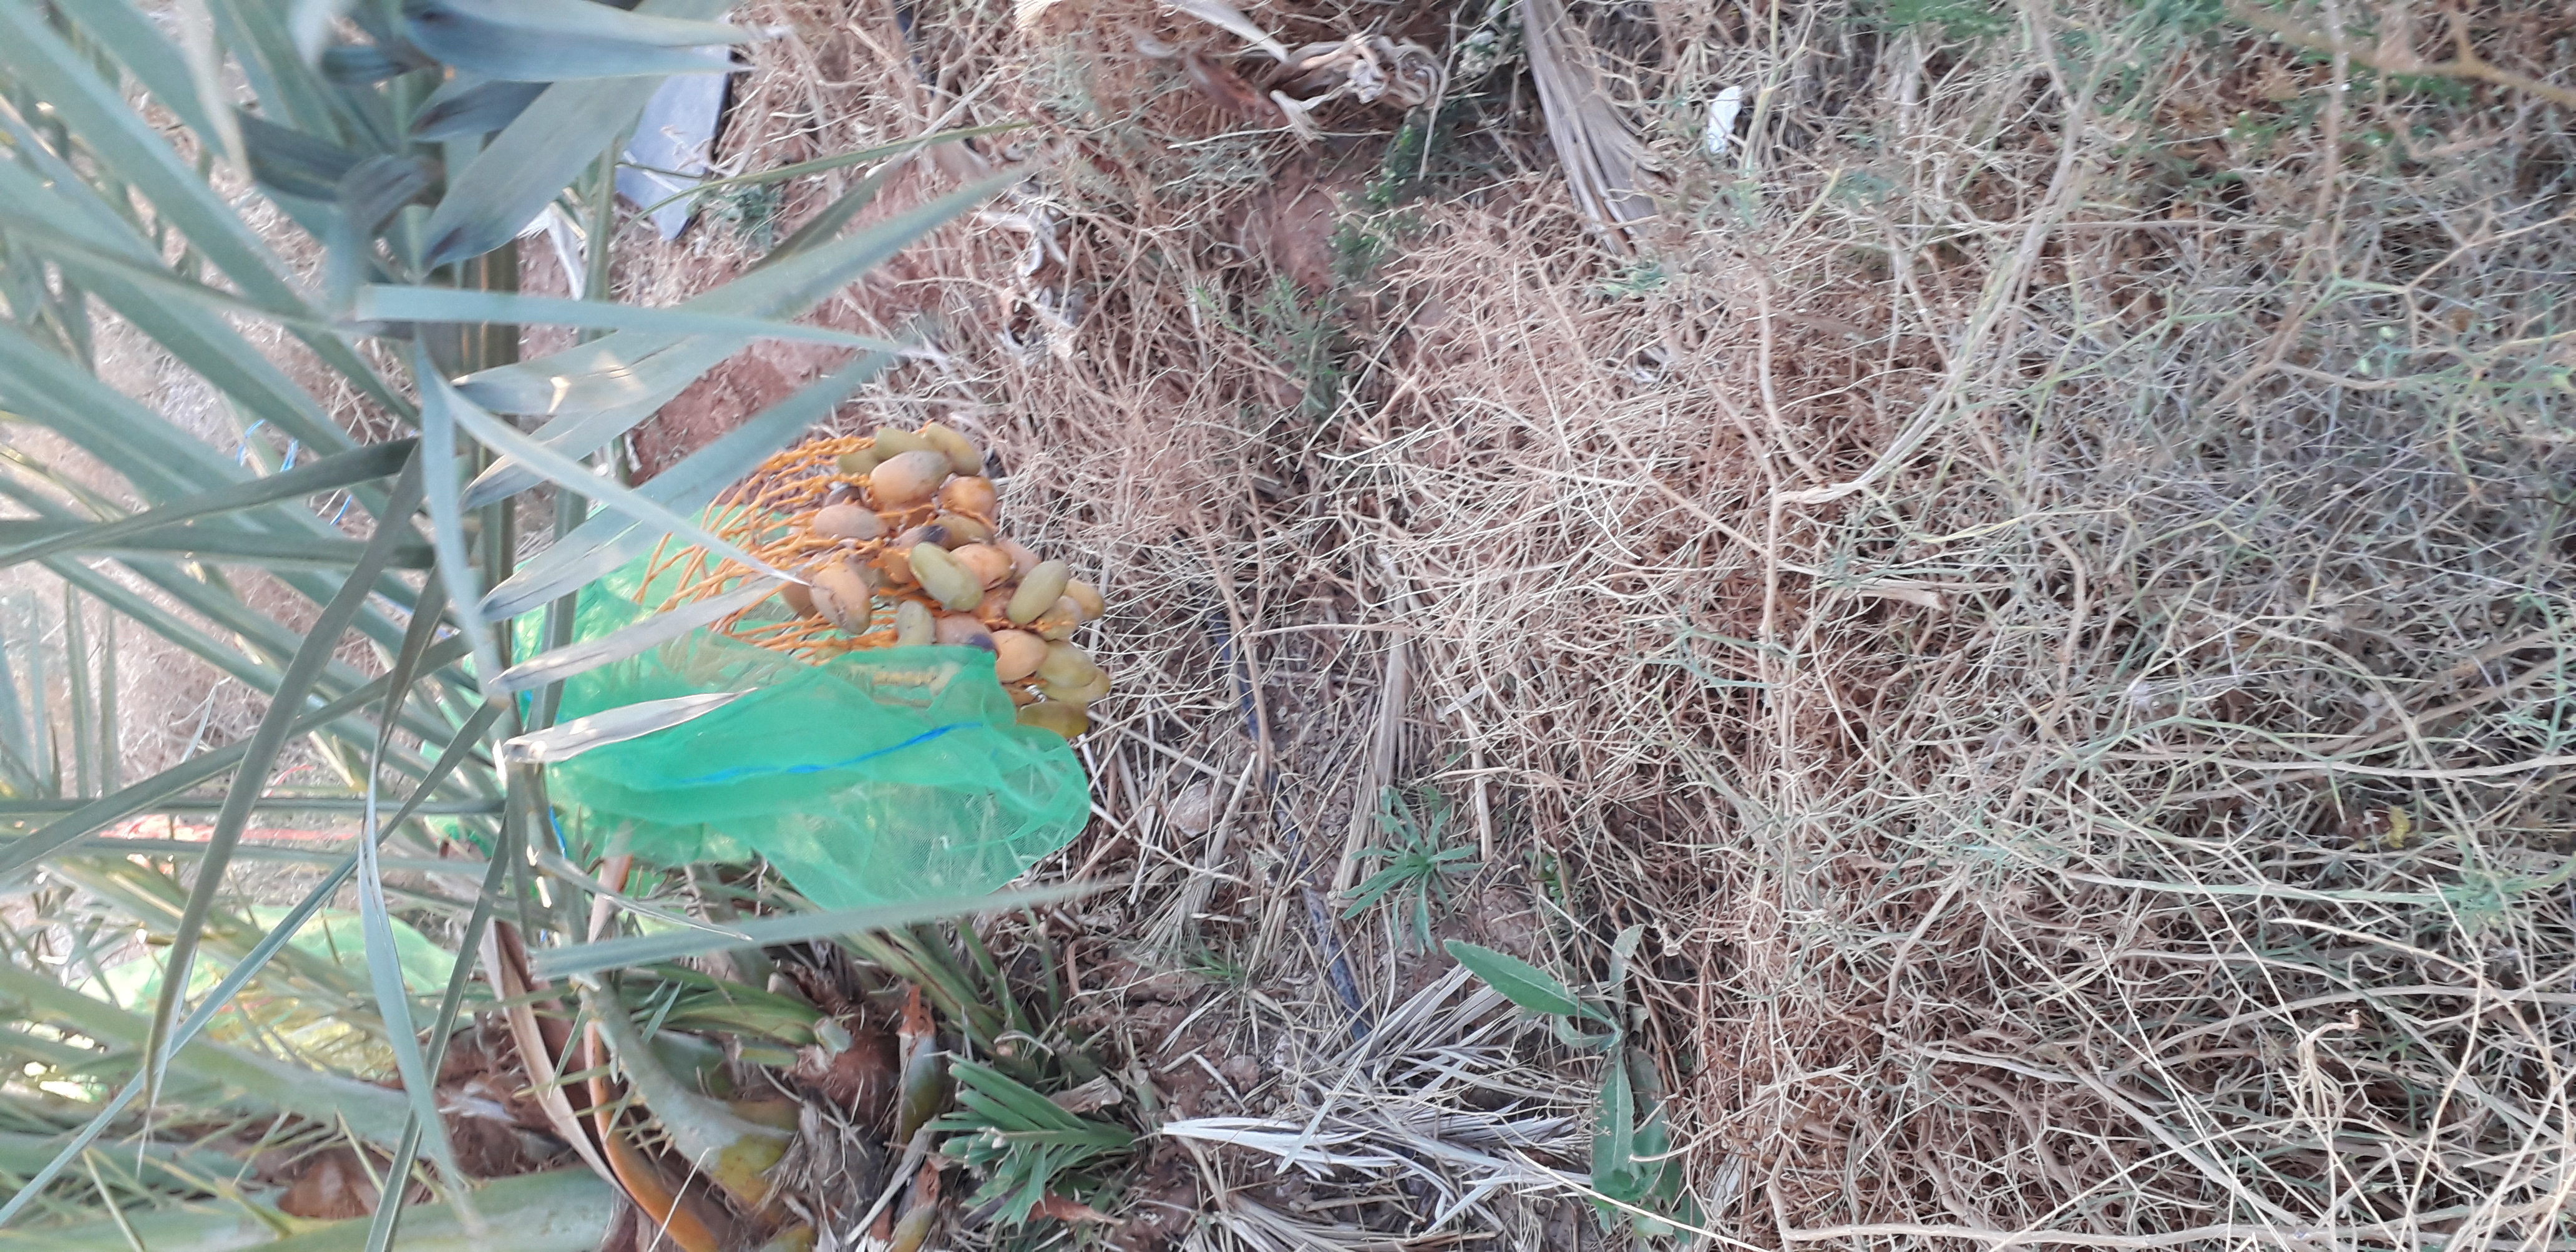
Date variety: Boumajhoul